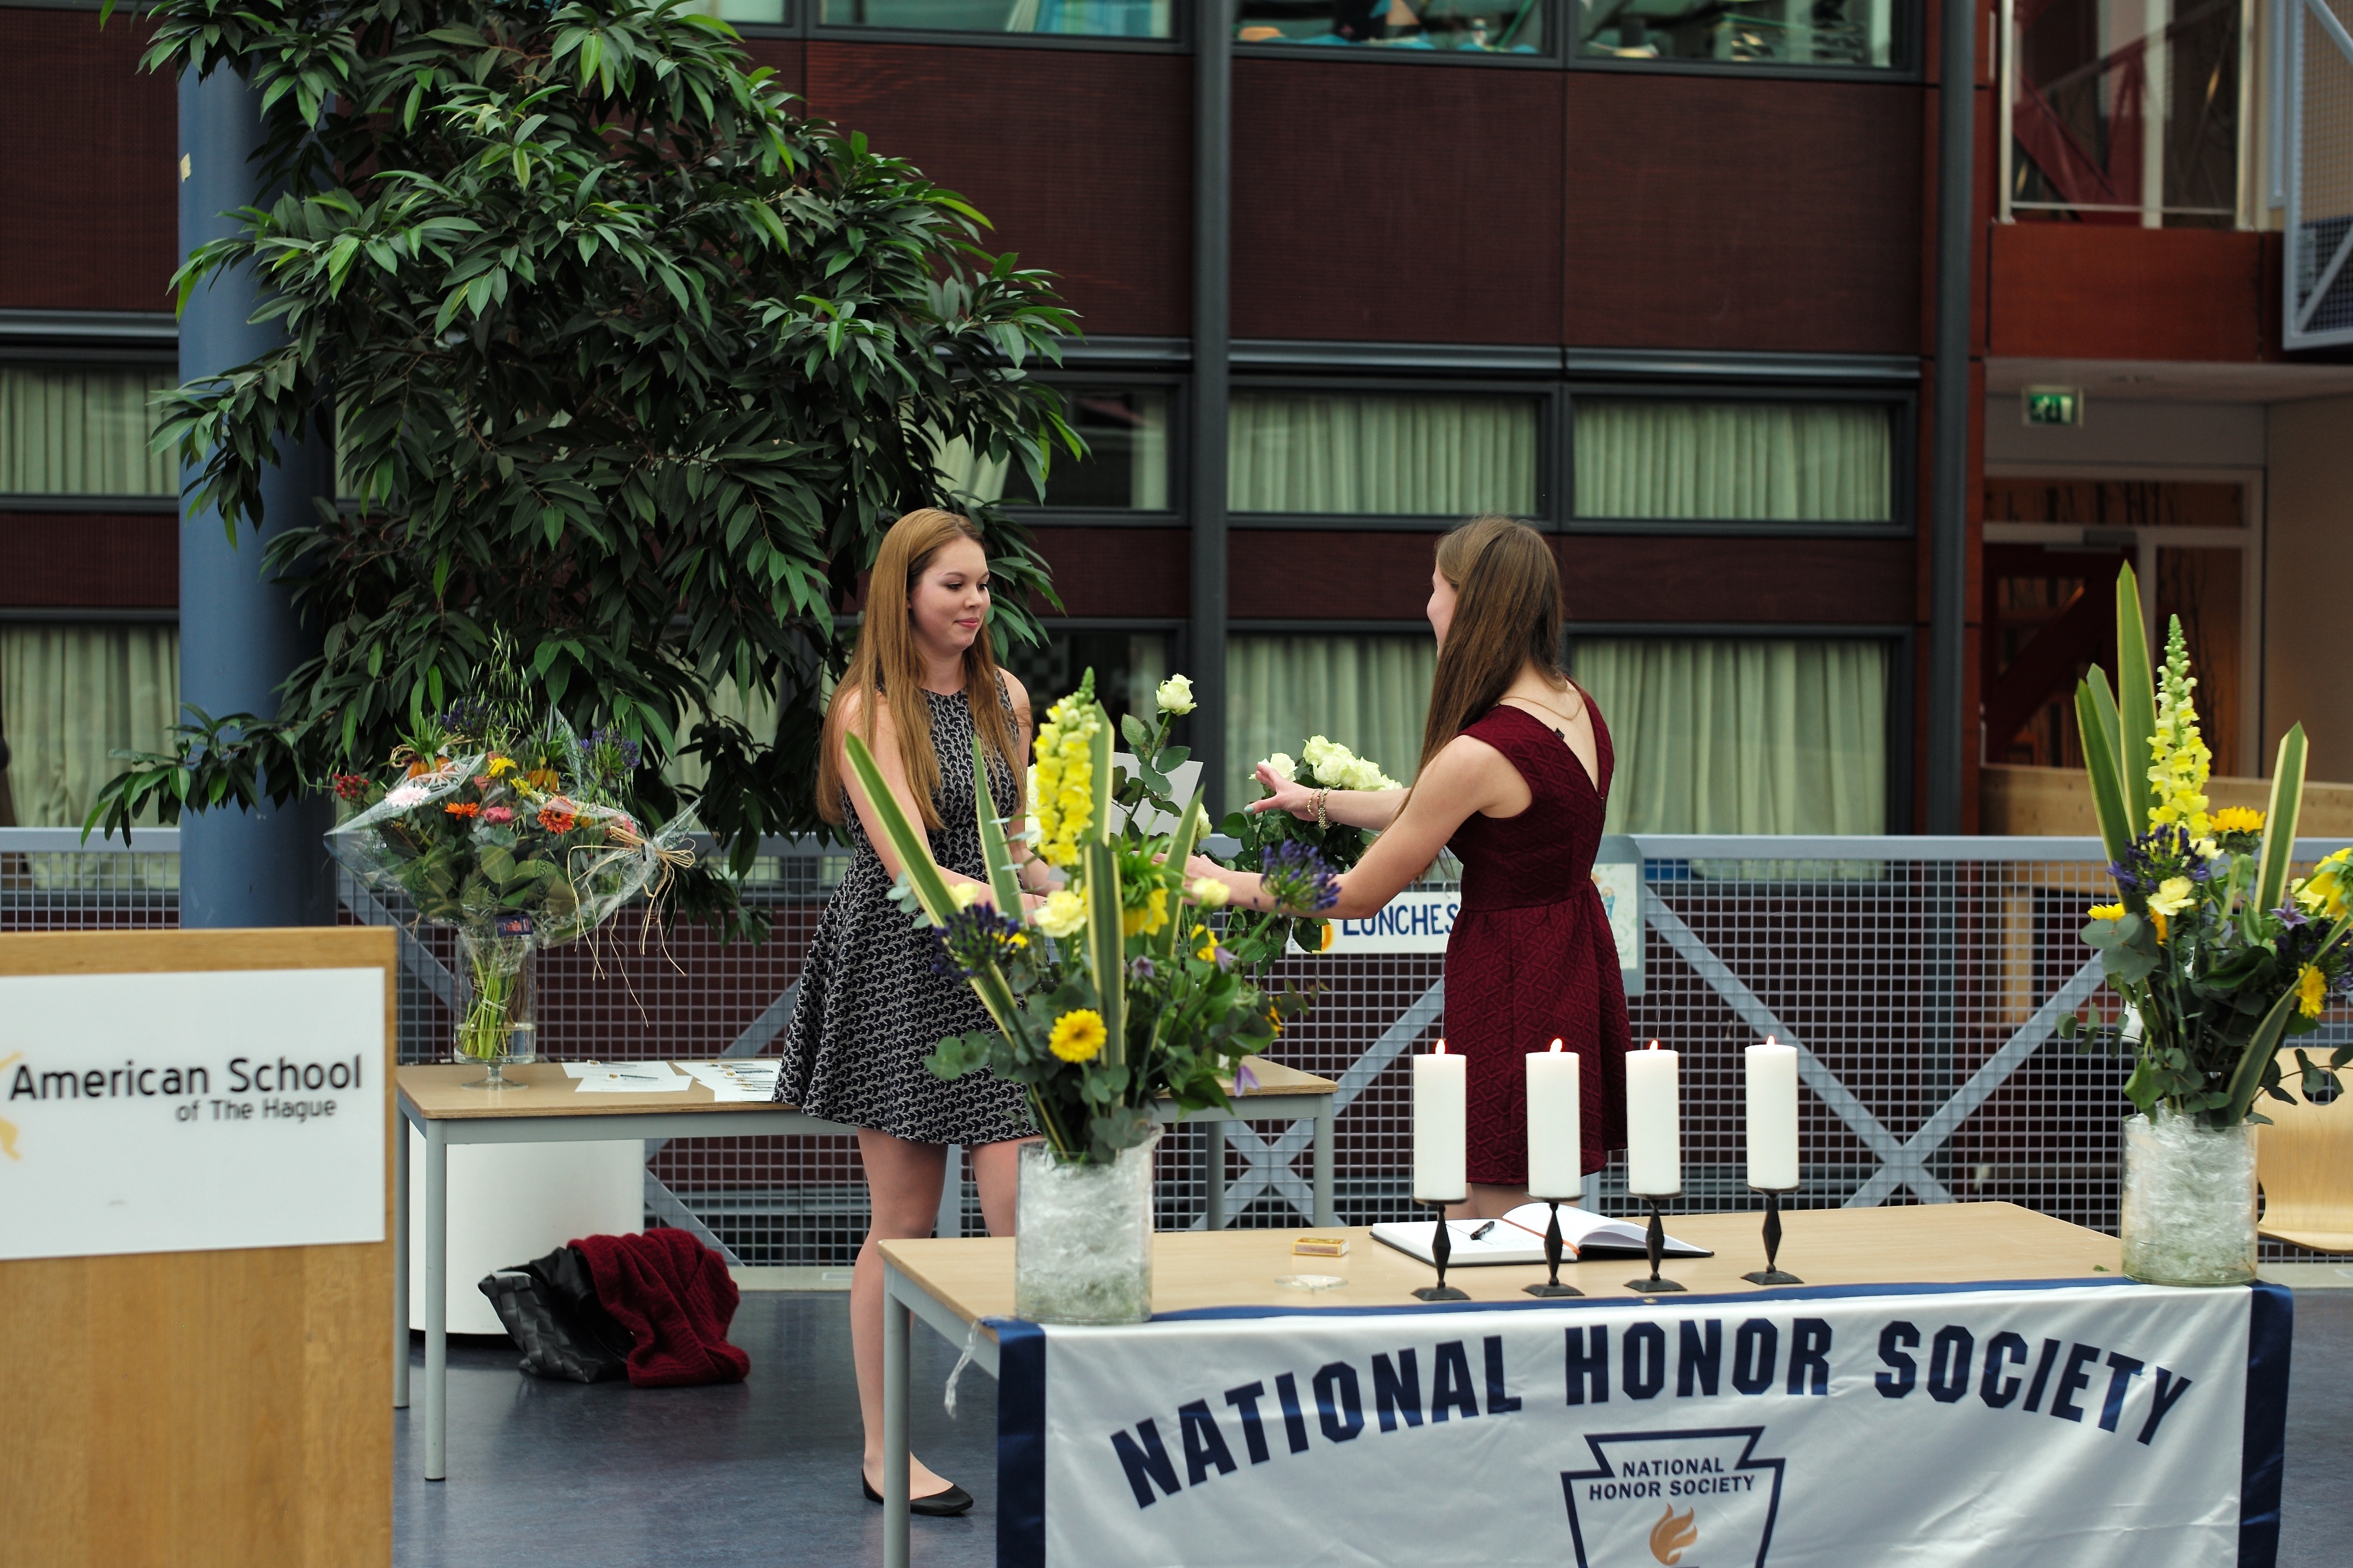
ash, 2015, national, holland, hague, netherlands, m, american, society, sports, honor, school, leica, 240, nhs, induction, endurance sports